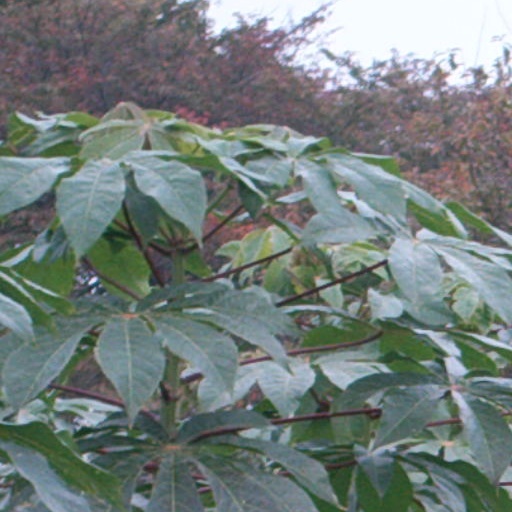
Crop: cassava